Sakae Ōba

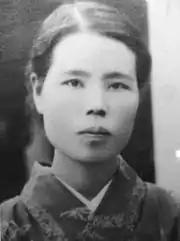
Mineko Oba, c. 1937

In 1934, Ōba joined the 18th Infantry Regiment of the Imperial Japanese Army, based in the nearby city of Toyohashi. He was designated a Ground Officer Candidate, First Class, received specialized training, and was sent to Manchukuo, where the bulk of the 18th Regiment was already stationed on occupation duty. In 1936, the regiment returned to its home garrison in Toyohashi, and Ōba was briefly reunited with his wife.